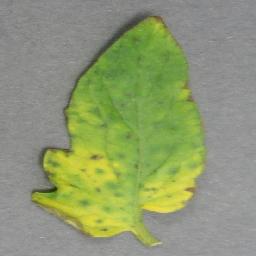
Label: Tomato___Tomato_Yellow_Leaf_Curl_Virus